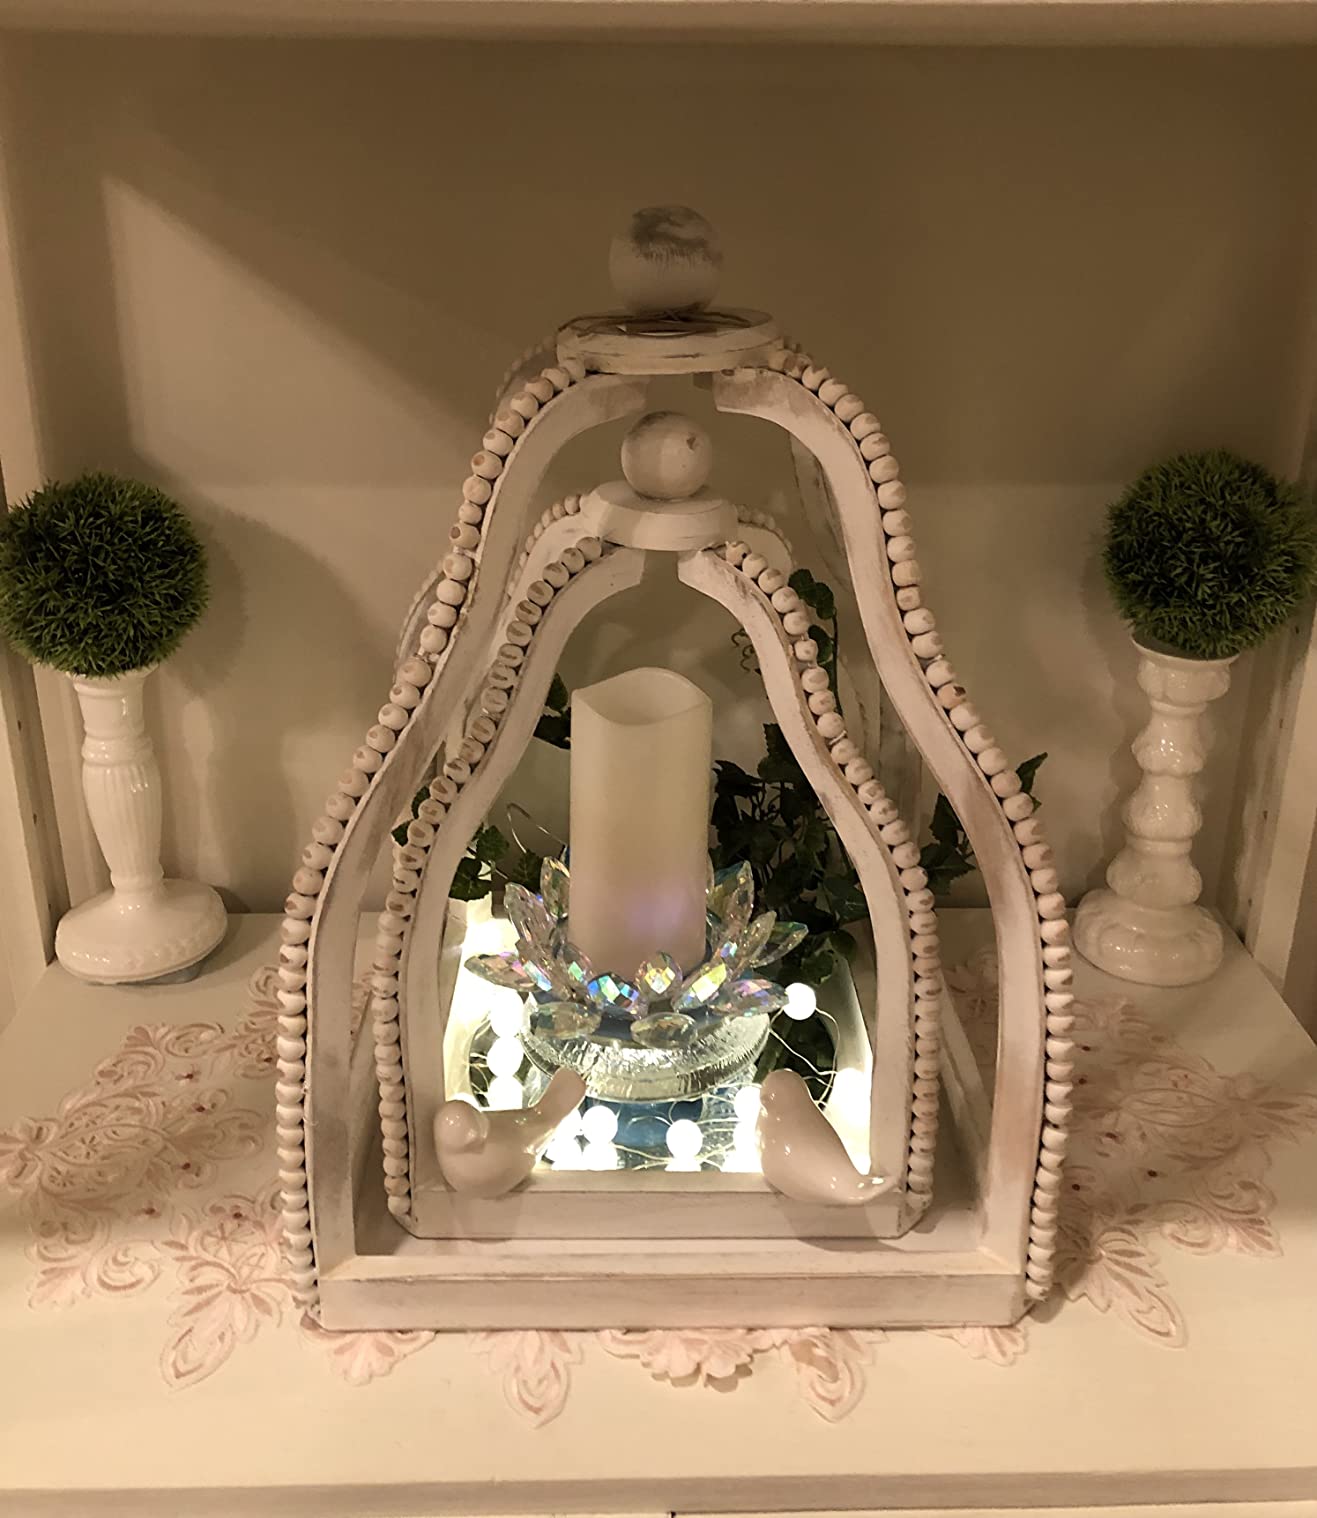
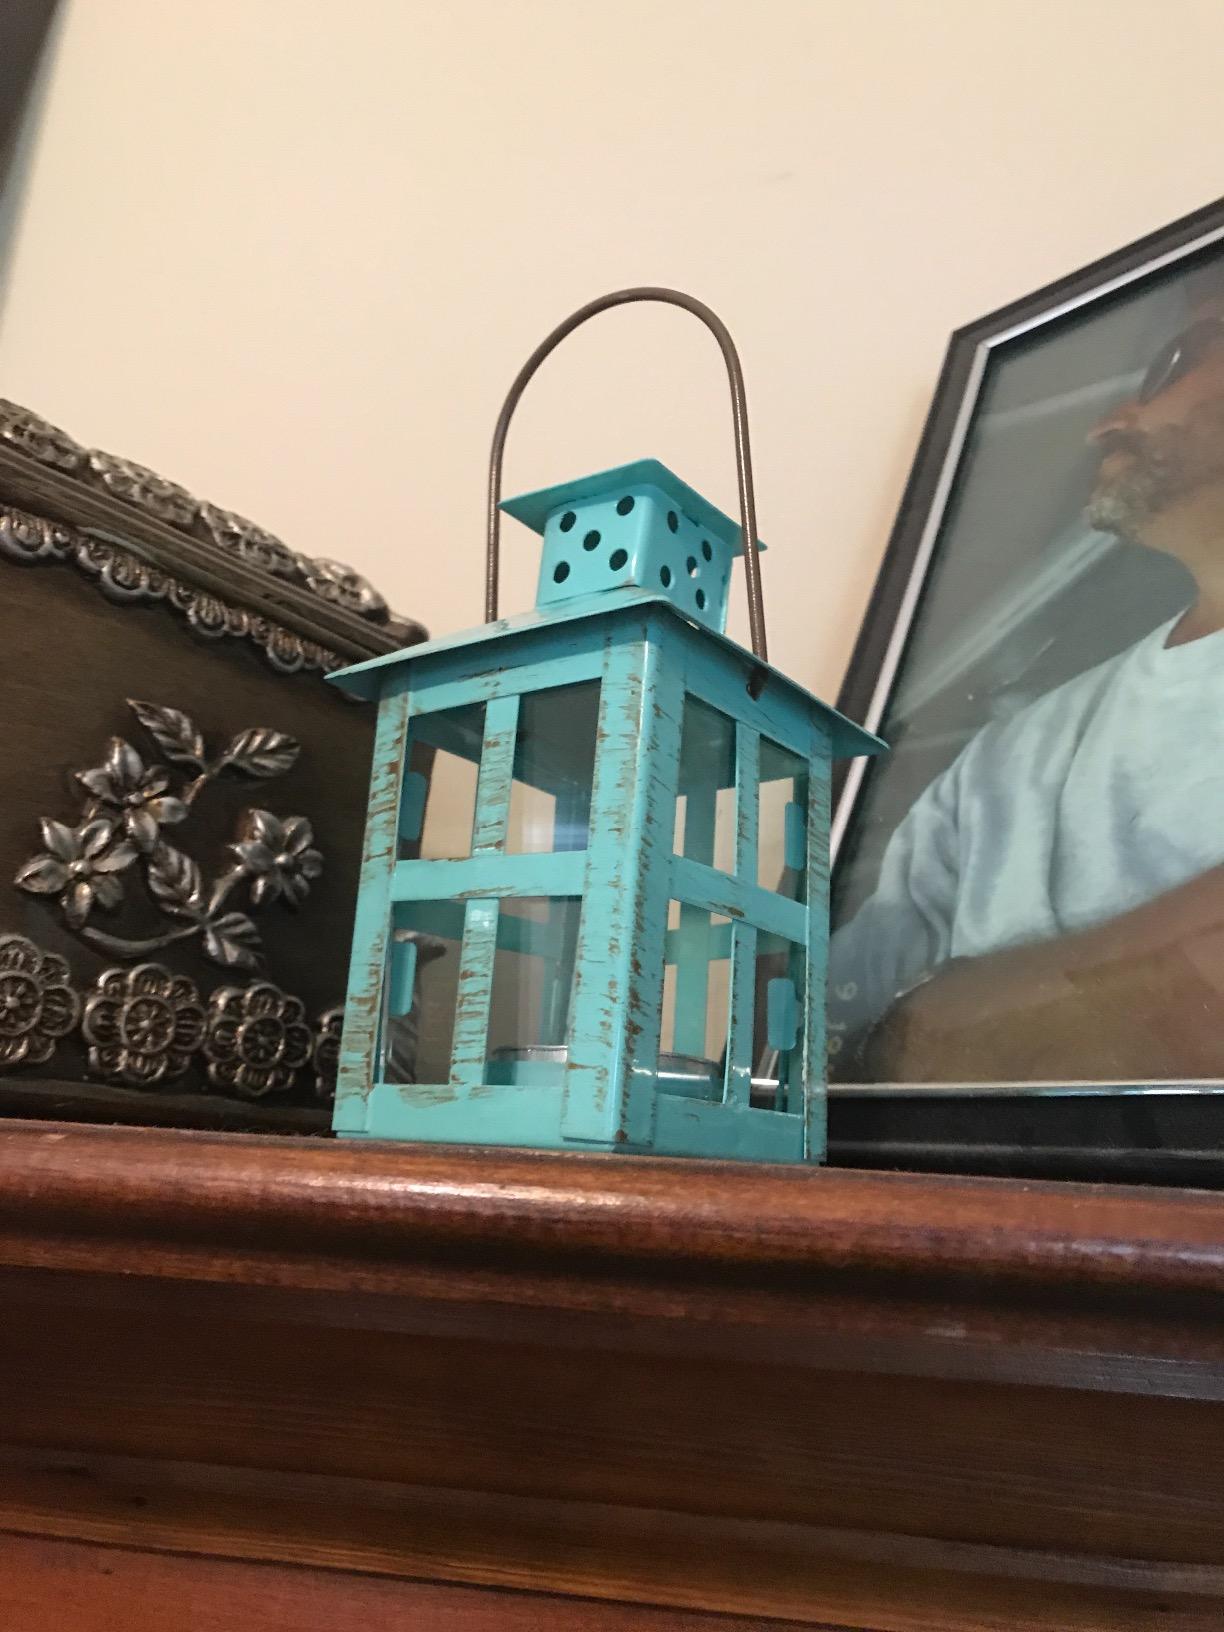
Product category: lantern
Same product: no